Bhojpuri region

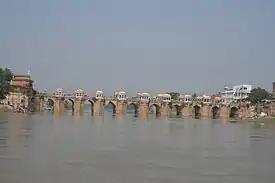
Shahi Bridge across Gomti in Jaunpur

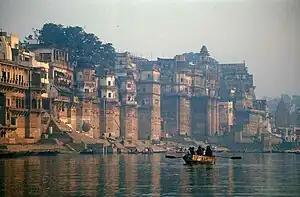

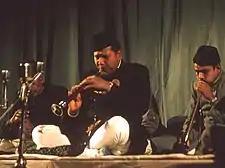
Bharat Ratna Ustad Bismillah Khan

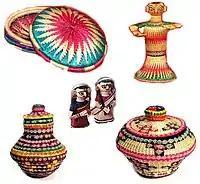
Sikki grass handicrafts

The Bhojpur region is divided into two unequal halves by the Ganges River, which flows through the middle from west to east. On the northern side, rivers such as the Gandak, Ghaghara (Sarayu), Gomti, and Burhi Gandak merge with the Ganges, while on the southern side, rivers like the Sone and Karmnasa, flow into it. Other important rivers include the Rapti (a tributary of the Ghaghra), Durgavati (a tributary of the Karmnasa), North Koel, Rihand and Kanhar (tributaries of the Sone), and Sai (a tributary of the Gomti). All these rivers ultimately merge with the Ganges, which flows into the Bay of Bengal. The Subarnarekha River drains into the Bay of Bengal. The North Karo River flows into the South Koel, which then joins the Sankh River to form the Brahmani River, which also drains into the Bay of Bengal.